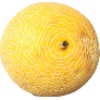
Label: Cantaloupe 1